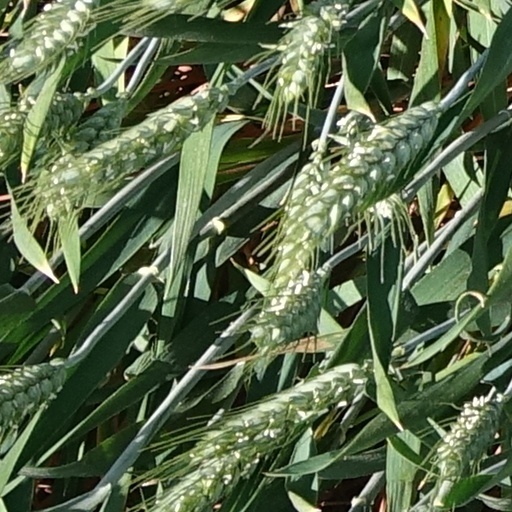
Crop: wheat